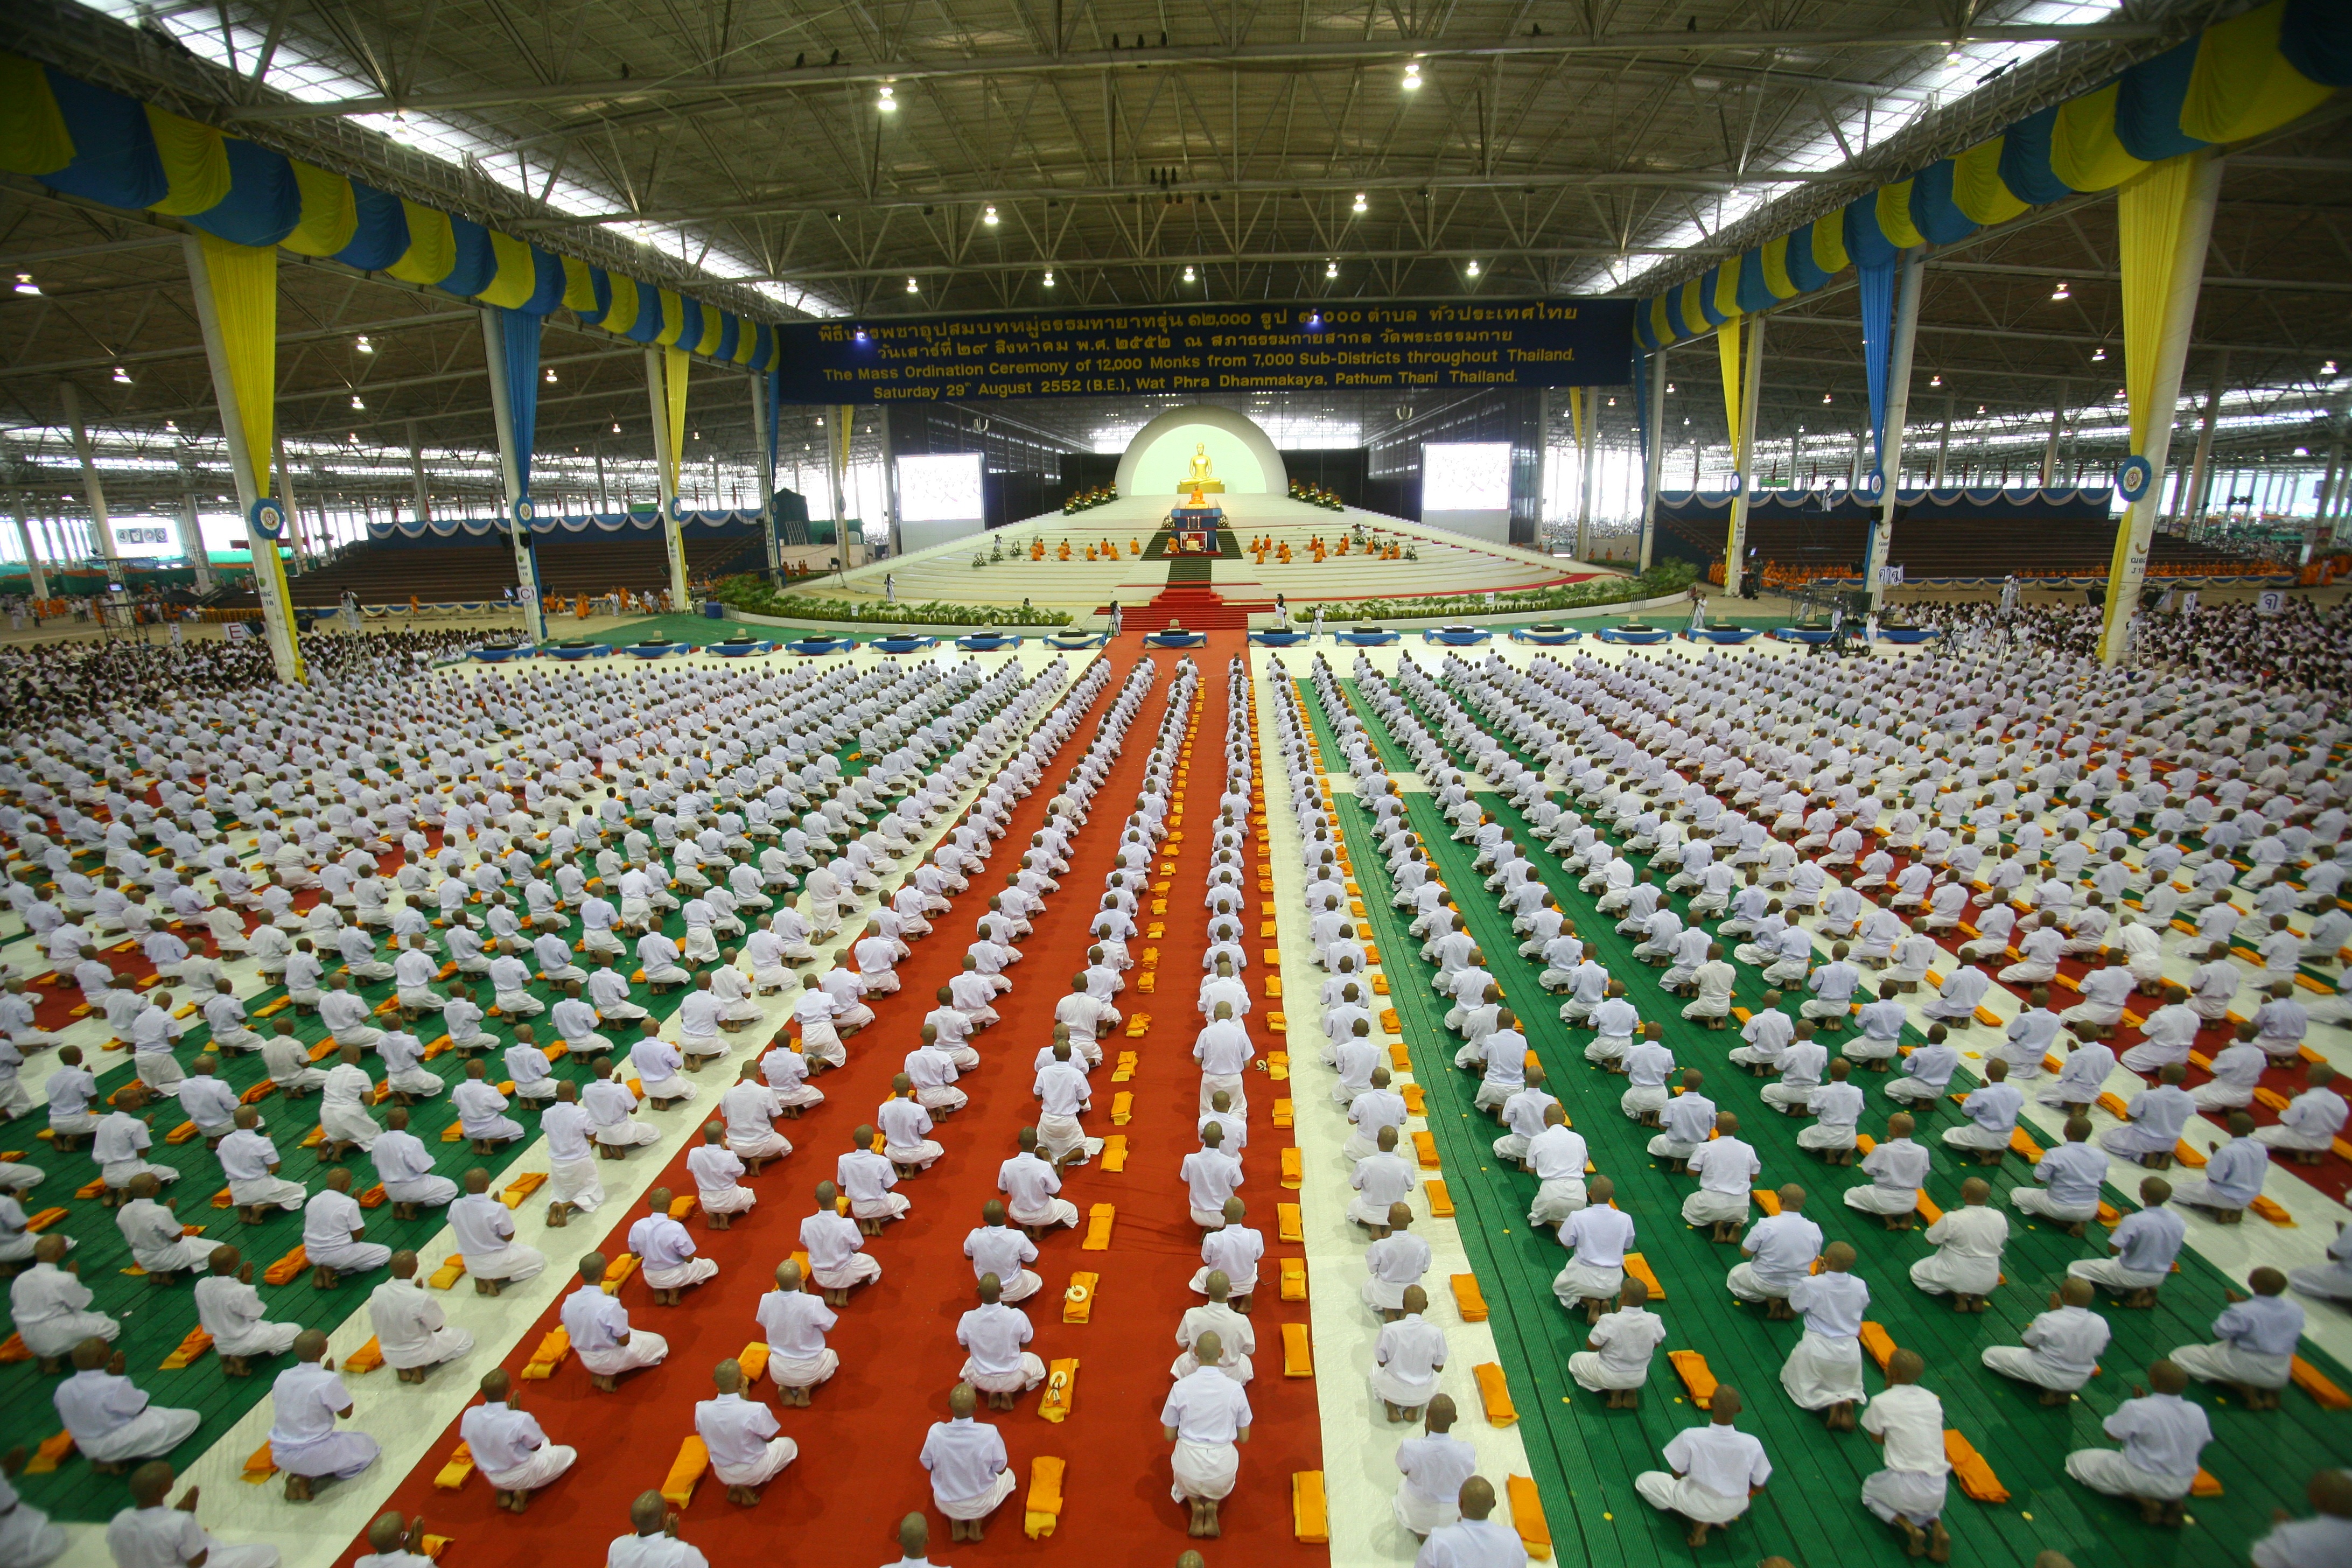
structure, people, buddhism, stadium, praying, thailand, ceremony, festival, arena, gold, temple, million, tradition, thai, many, wat, monks, buddhists, sport venue, priesthood, dhammakaya pagoda, phra dhammakaya, more than, budhas